Kudelin Point

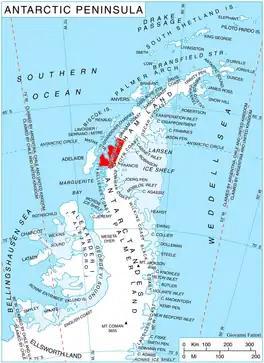
Location of Loubet Coast on the Antarctic Peninsula.

Kudelin Point (‘Nos Kudelin’) is the point on the northeast side of the entrance to Tlachene Cove on Loubet Coast, Antarctic Peninsula. The point is formed by an offshoot of Gaydari Peak and was shaped as a result of the retreat of Hopkins Glacier during the last two decades of the 20th century. The point is named after the settlement of Kudelin in Northwestern Bulgaria.